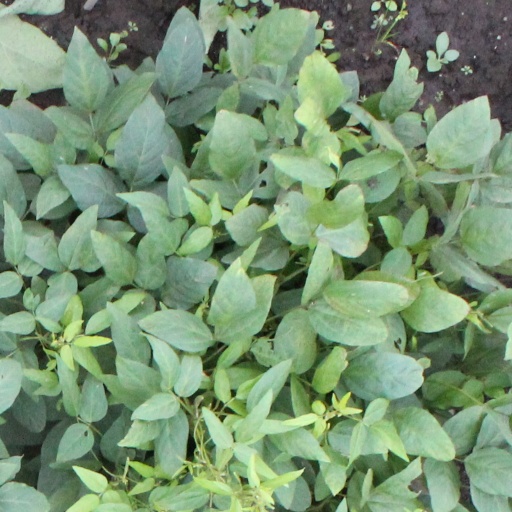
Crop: soybean